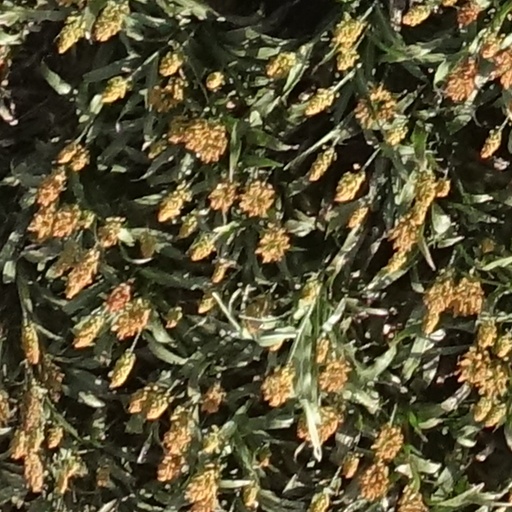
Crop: sorghum